Burial vault (enclosure)

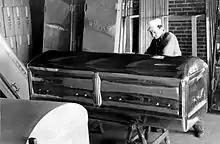
A burial vault is prepared for shipment by an employee at Clark Grave Vault, Columbus, Ohio, 1938.

The burial vault or burial liner is designed to prevent the weight of earth or heavy cemetery maintenance equipment from collapsing the coffin beneath. Coffin collapse will cause the ground to sink and settle, marring the appearance of the cemetery and making it harder to maintain. Burial vaults originally emerged as a means of ensuring that grave robbers could not easily access a coffin and remove valuables, clothing, or even bodies from the coffin. Early vaults were made of wood (the "rough box"), although by the middle of the 1800s brick, iron and later steel vaults were used. By the late 1800s, the fashion of burying the deceased with jewelry lost favor. However, the value of burial vaults in ensuring that the ground did not settle over graves was seen, and burial vaults began to be more widely used. By the early part of the 20th century, concrete (and, later, reinforced concrete) vaults became more common.